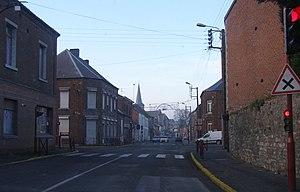
Le centre du village.
Ferrière-la-Grande est une commune française située dans le département du Nord, en région Hauts-de-France.